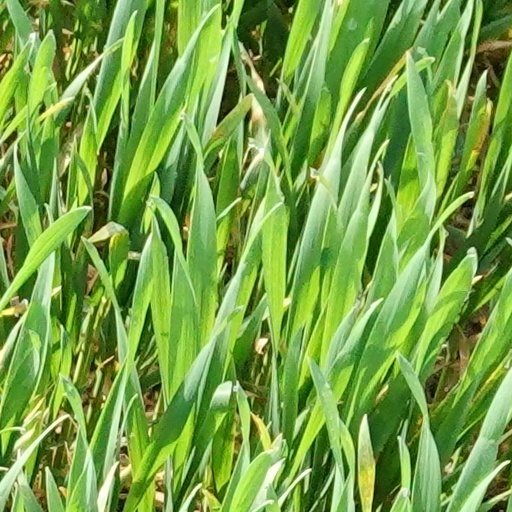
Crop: wheat